Old Oxford Mill

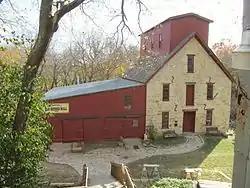

The Old Oxford Mill near Oxford, Kansas was built in 1875. It was listed on the National Register of Historic Places in 1982.